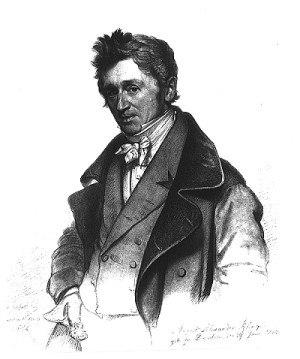
August Stephan Alexander Klengel est un pianiste, organiste et compositeur allemand.